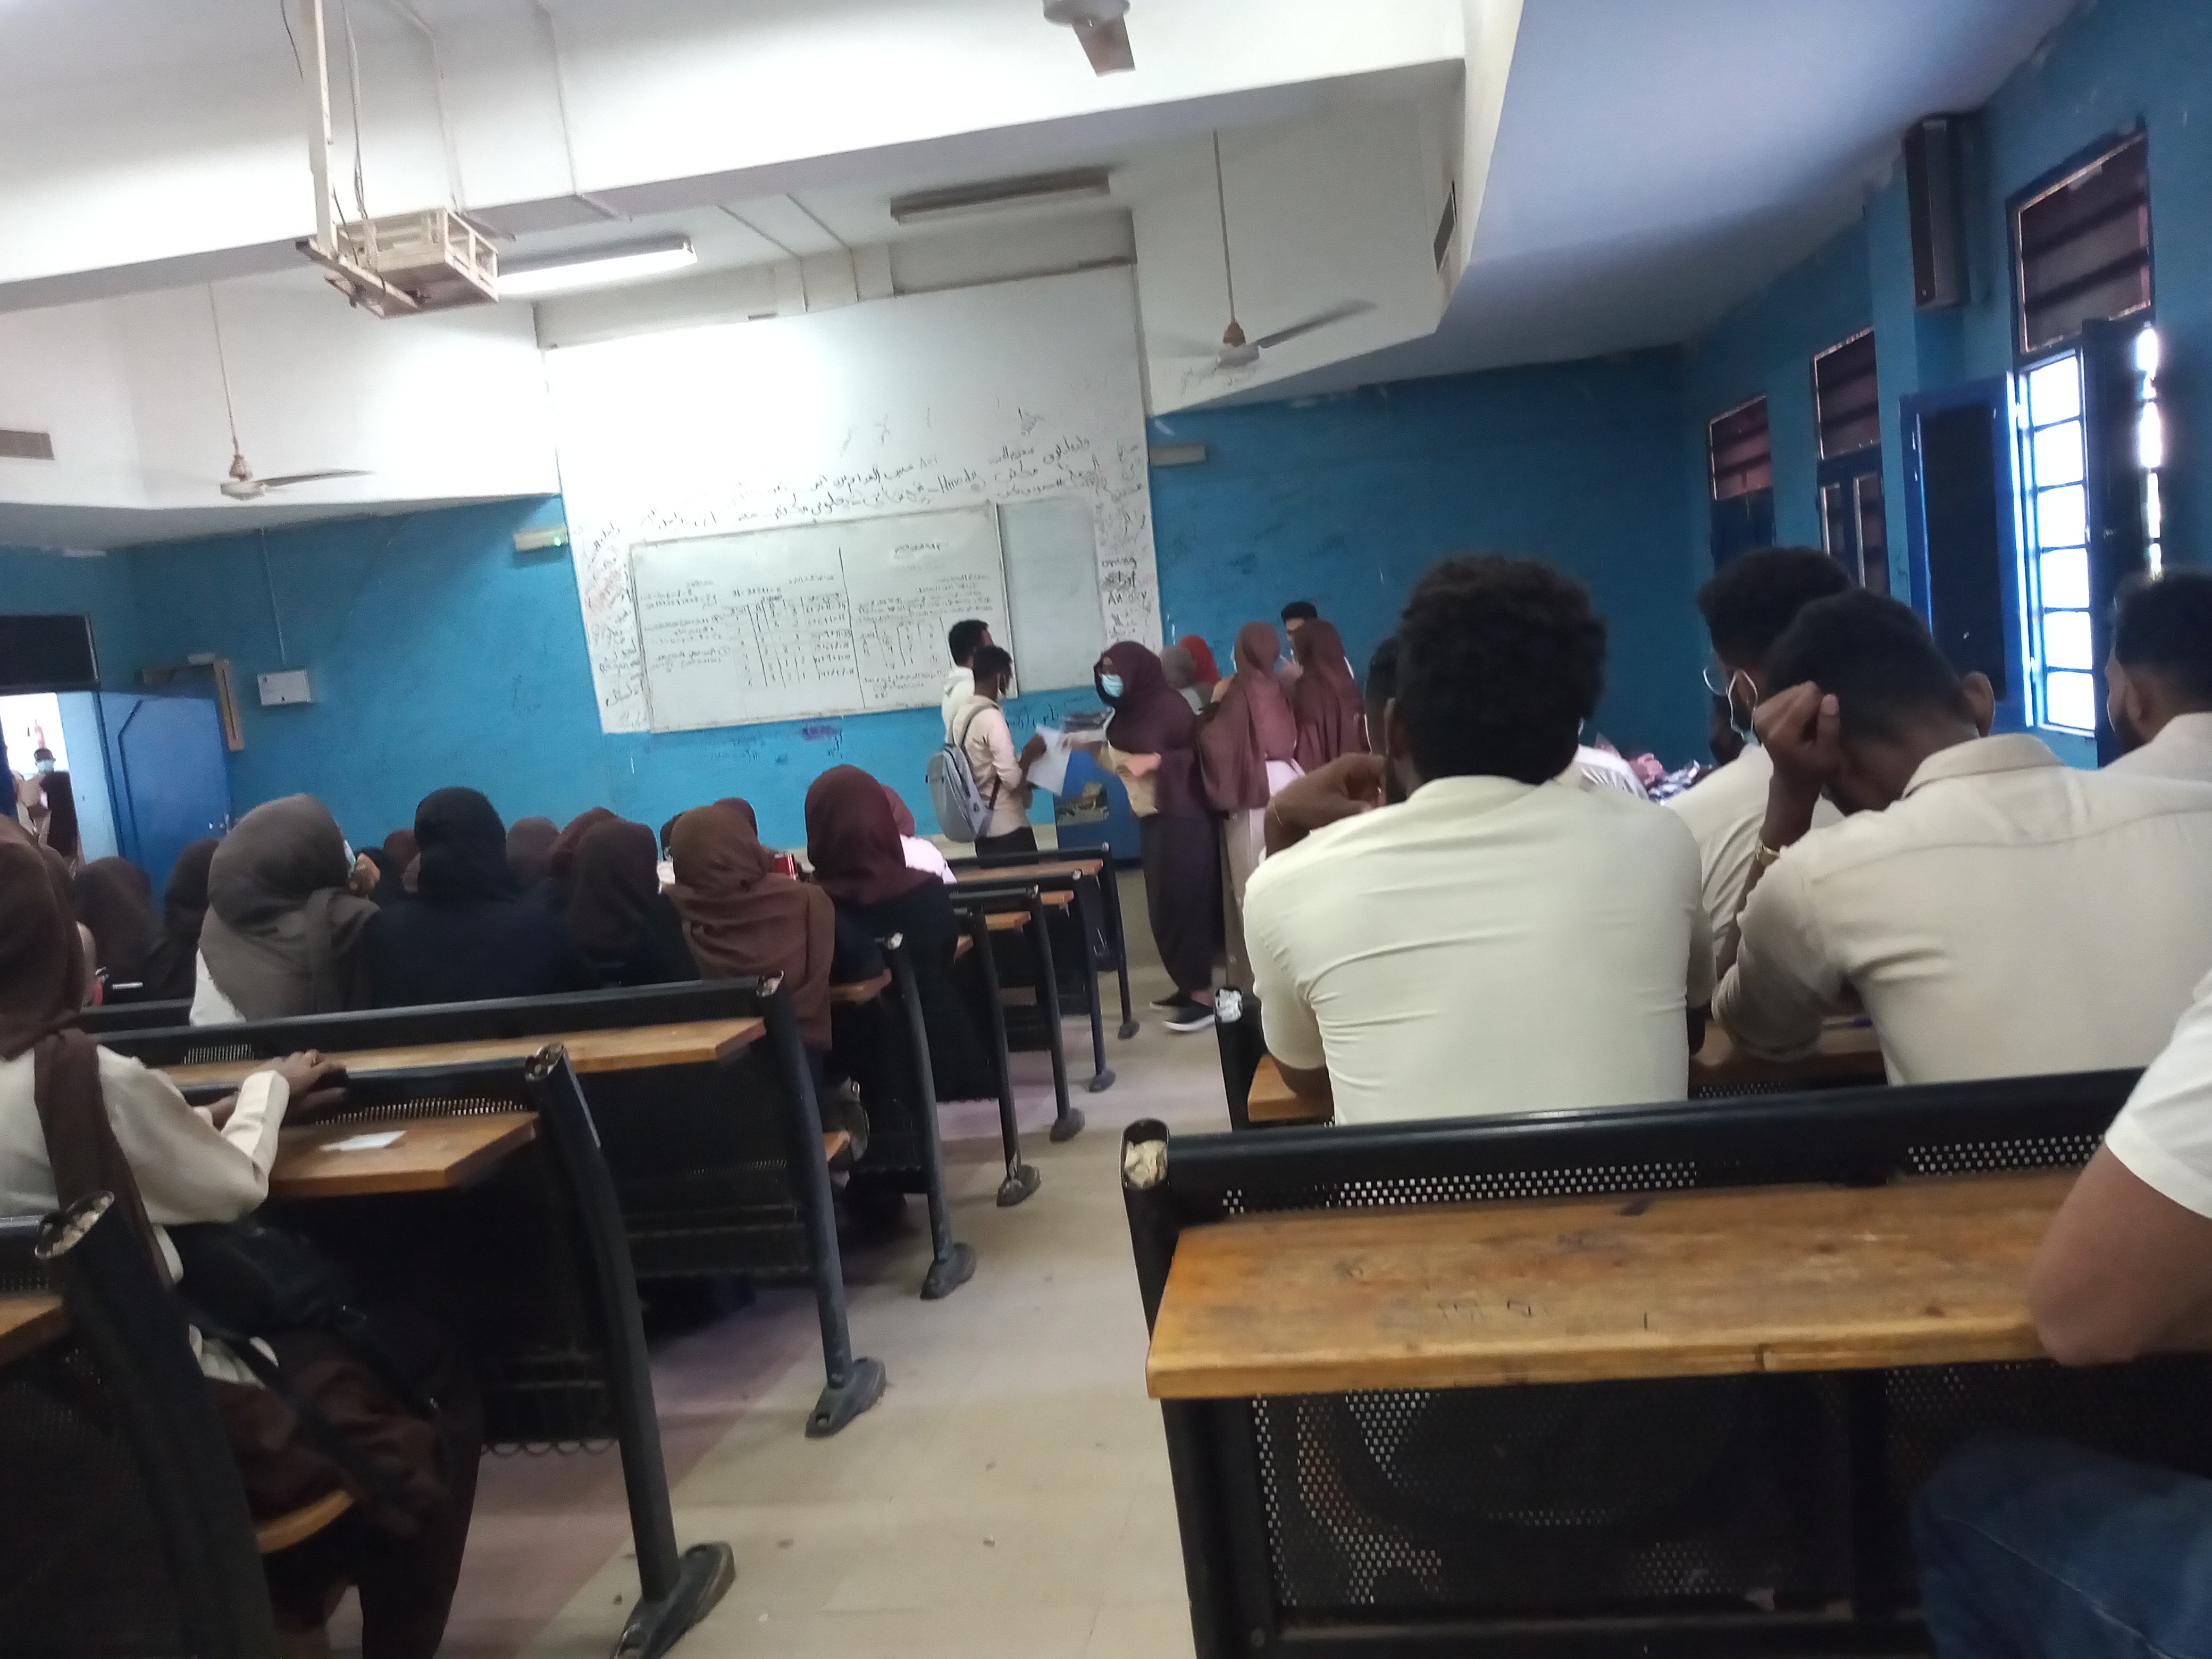
الوصف بالفصحى: مشهد من داخل مدرج جامعي يكتظ بالطلاب أثناء العملية التعليمية
الوصف بالعامية السودانية: قاعة المحاضرات مليانة طلبة والحيطة لونها أزرق وفي كتابات في السبورة
التصنيف: Public Spaces & Infrastructure